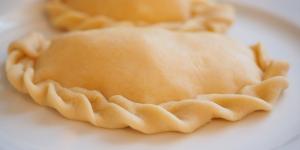
masa de empanada con thermomix